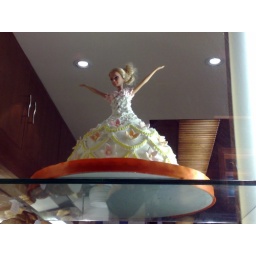
cake in chinatown bakery window